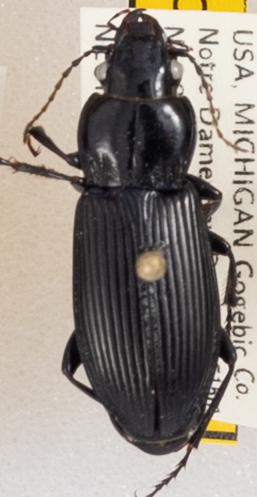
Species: Pterostichus melanarius melanarius
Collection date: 2019-09-04
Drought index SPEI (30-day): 0.966
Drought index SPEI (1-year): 2.09
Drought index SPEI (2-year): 2.09